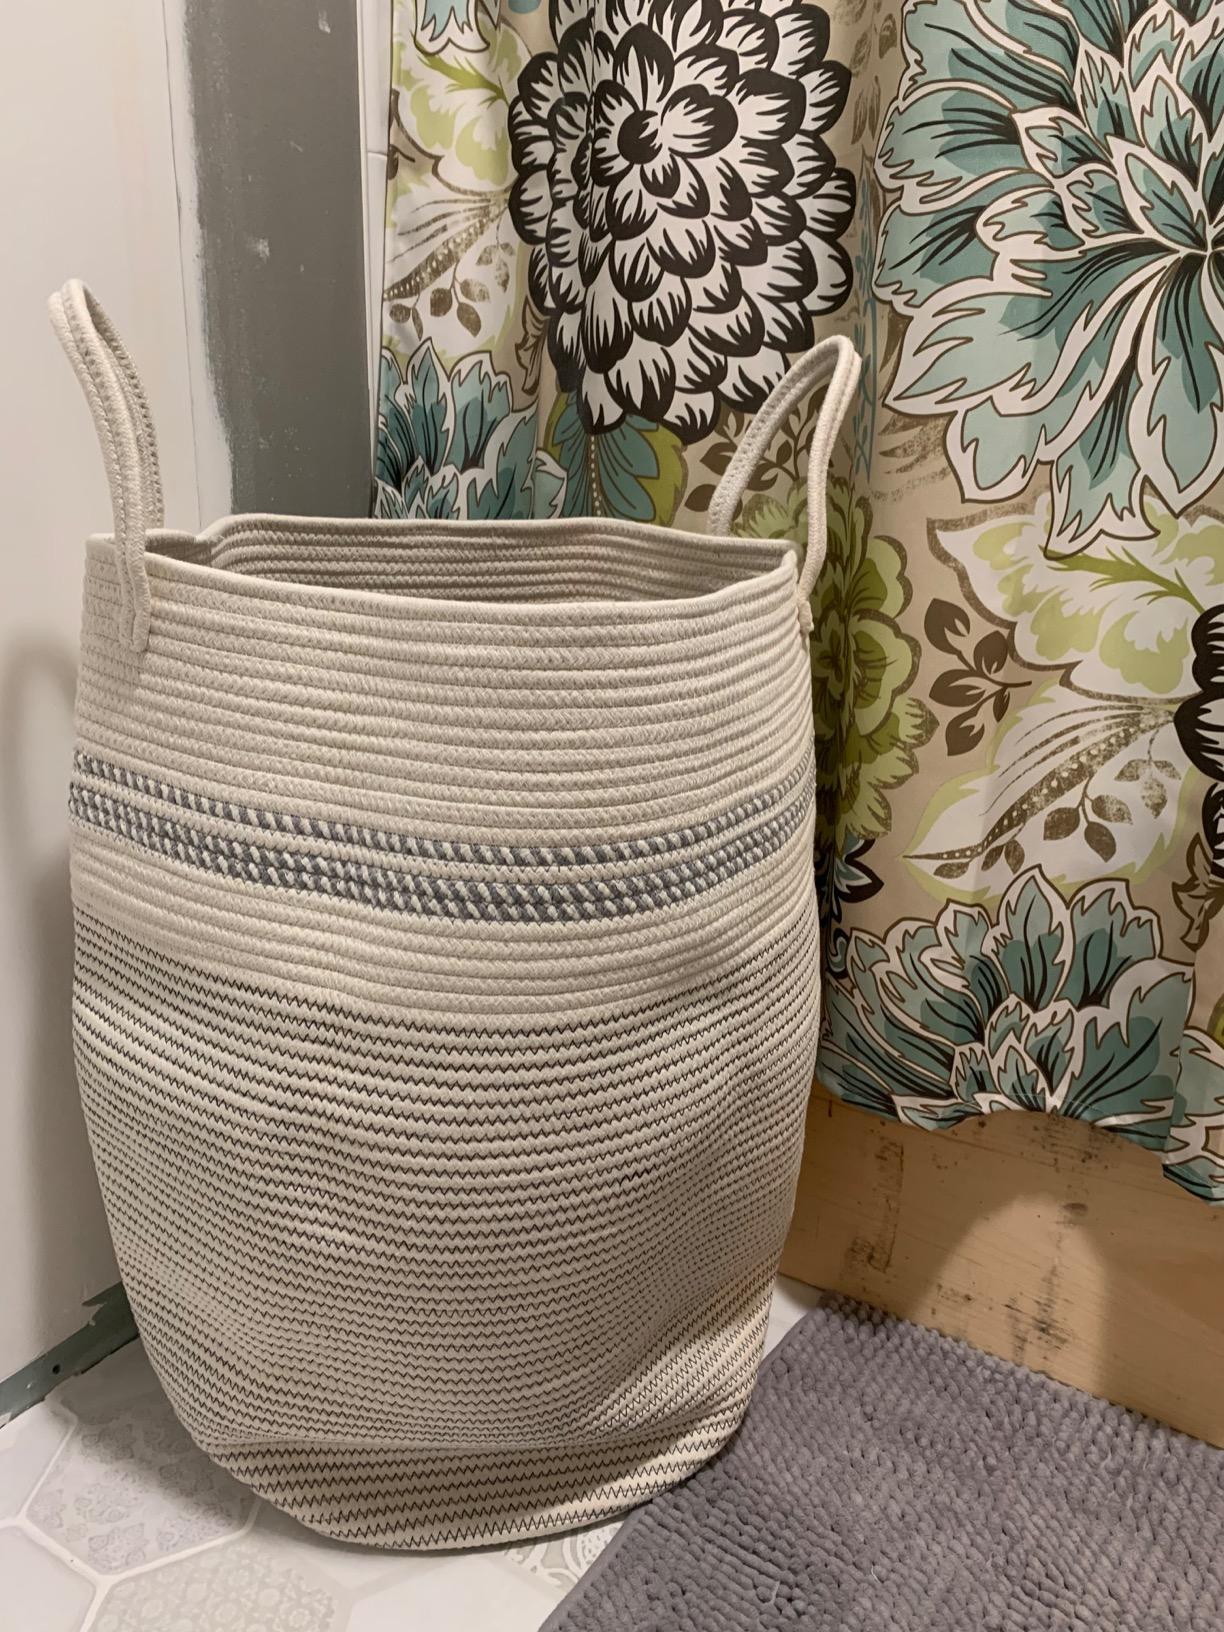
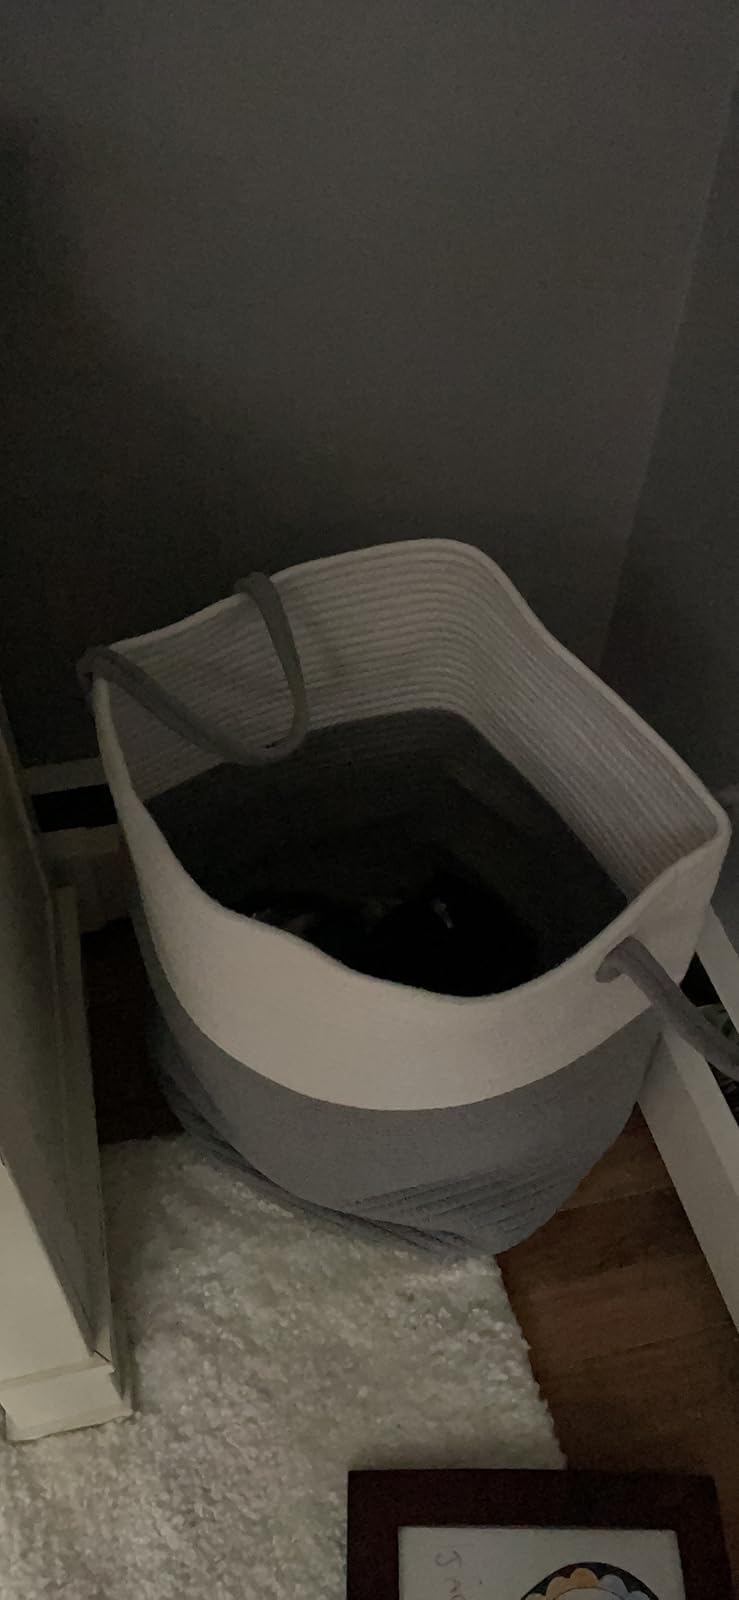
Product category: items_hamper
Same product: no